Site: brandenburg
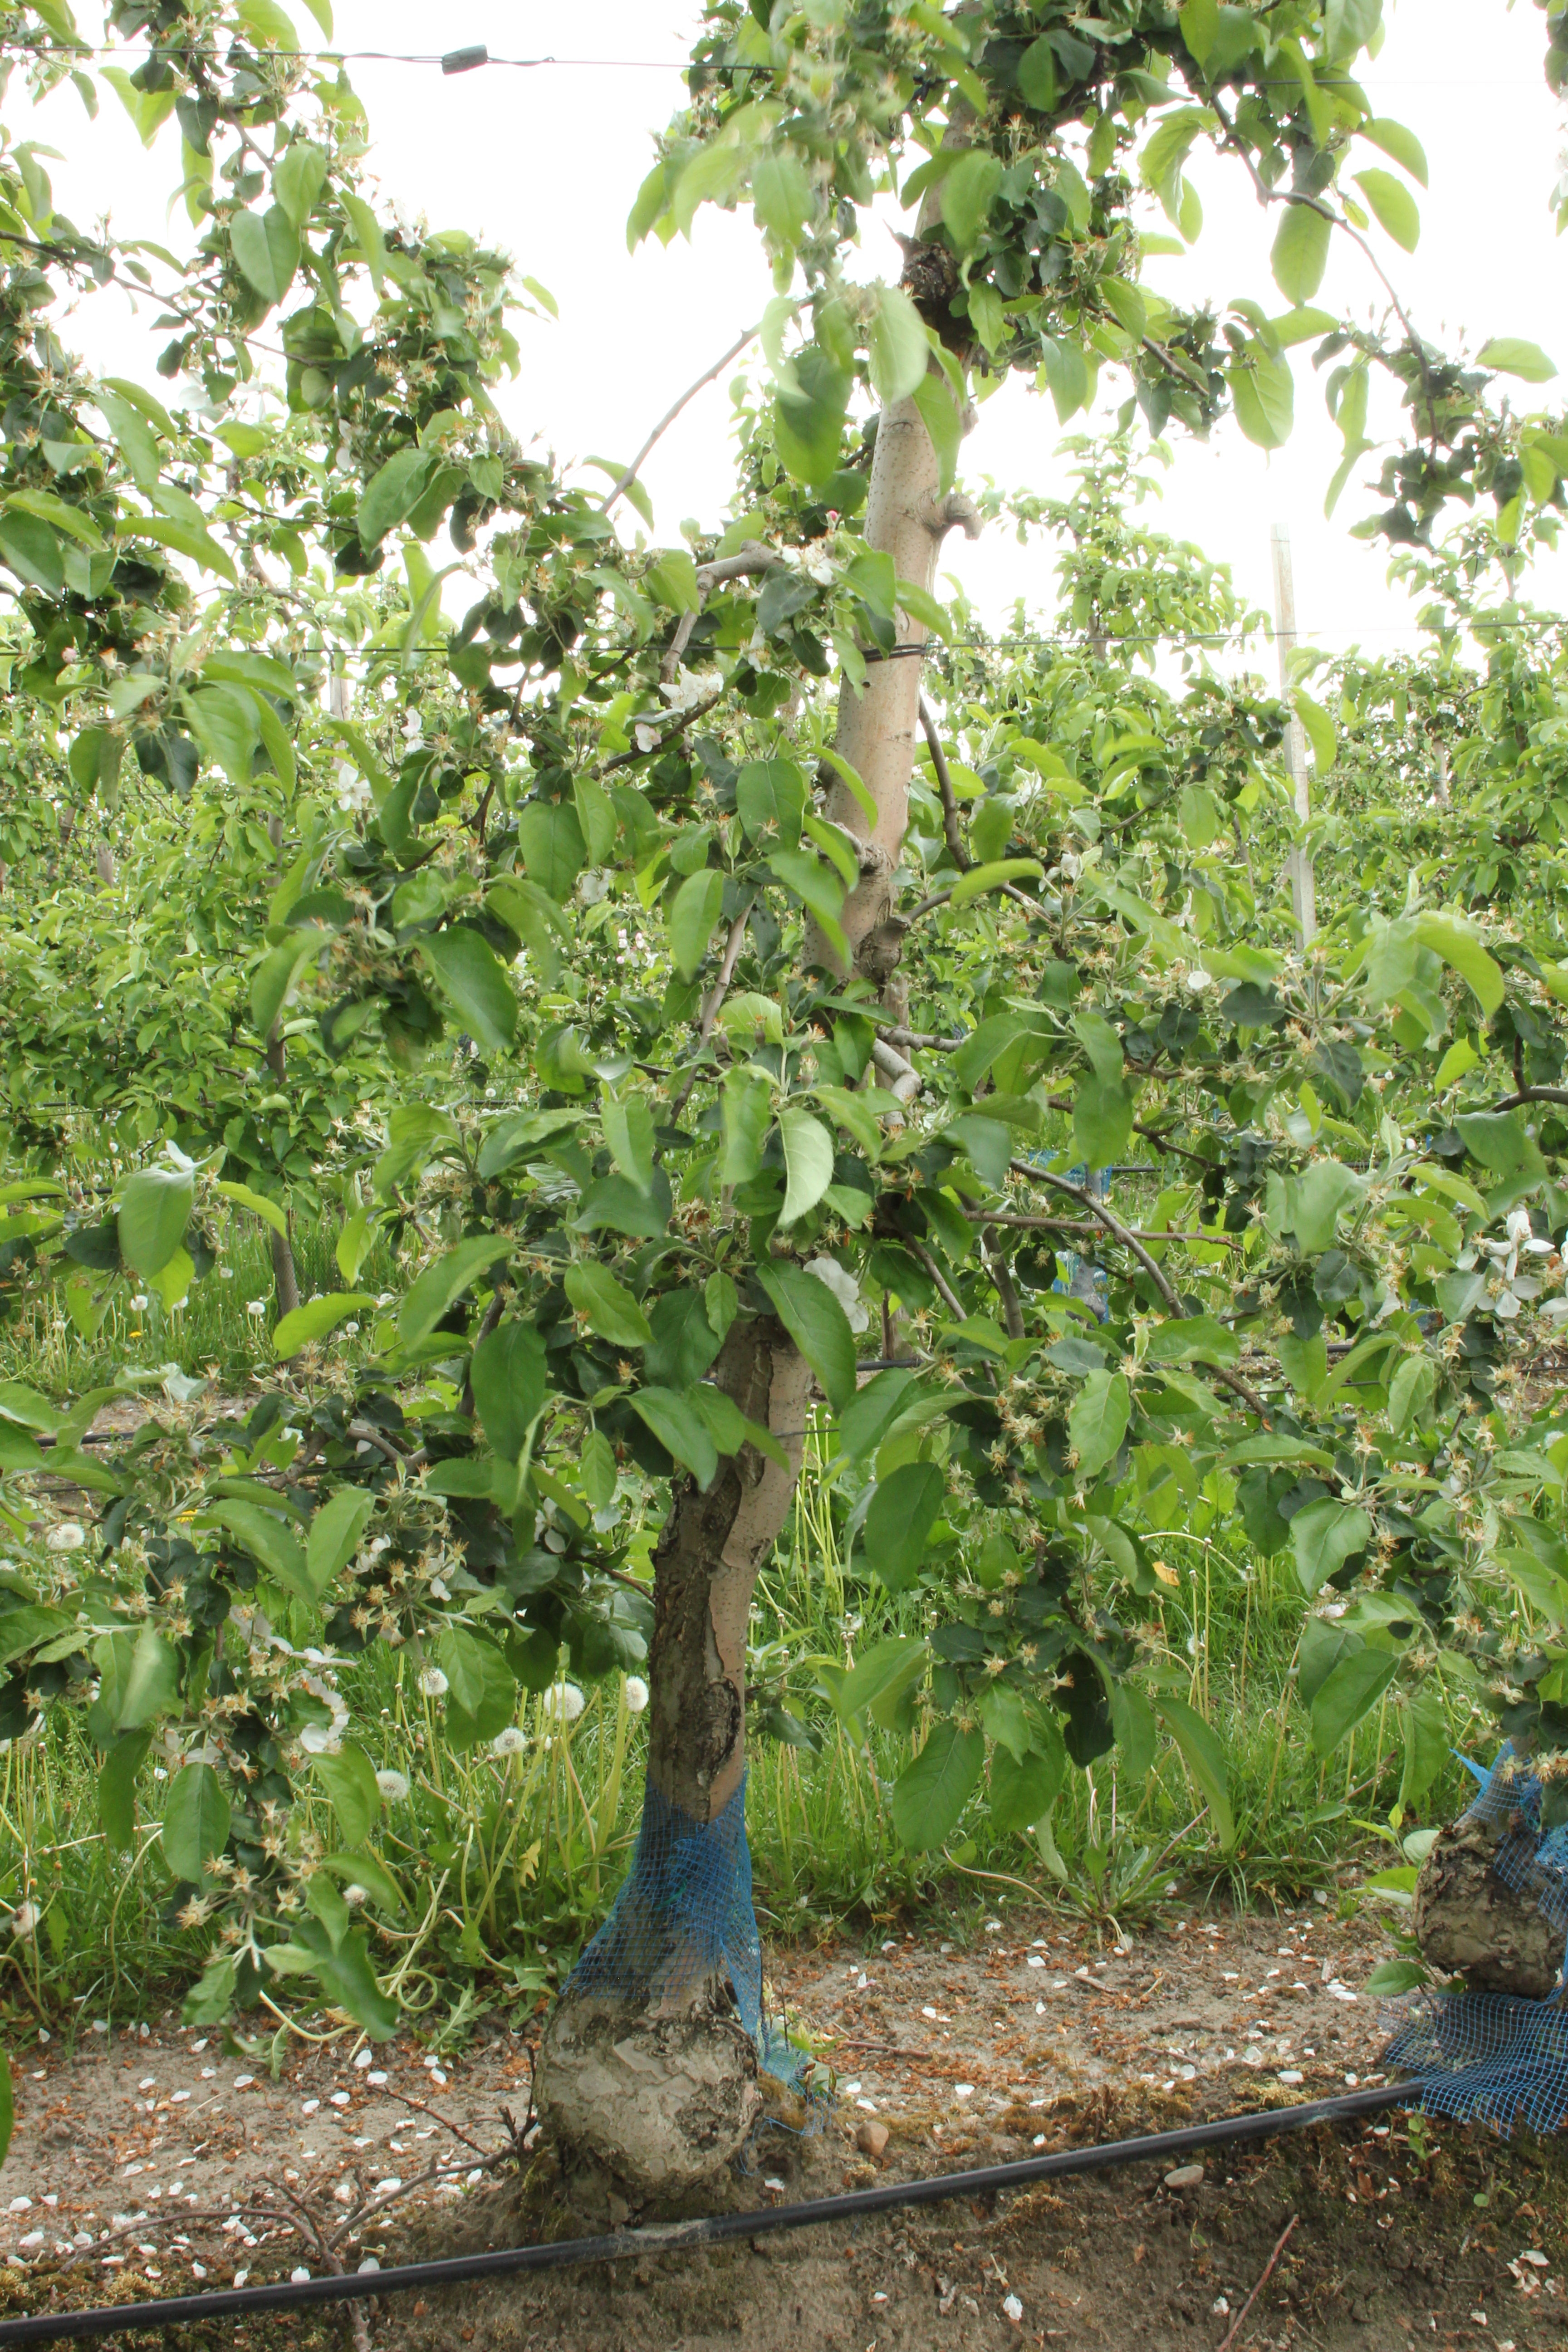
Growth stage (BBCH 67): Flowering